Gholamreza Takhti

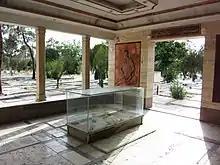
Takhti's tomb, Ebn-e Babvieh

Takhti was found dead in his hotel room on January 7, 1968. The Iranian government officially proclaimed his death a suicide. However, some claim that he was murdered because of his political activities against the Pahlavi regime, accusing SAVAK, the Iranian intelligence agency at that time. Because he was a national hero, his funeral drew thousands of mourners after being organized by Hossein Towfigh, Editor-in-Chief of the popular "Towfigh Magazine". According to reports, at least 7 people committed suicide due to their sadness after Takhti was declared dead. "Towfigh" issued a special edition of their popular weekly magazine on January 14, 1968, where they caricatured Takhti with angel wings flying high above the throngs of Iranian mourners at his own funeral with a caption that read "Don't cry for me, cry for yourselves."